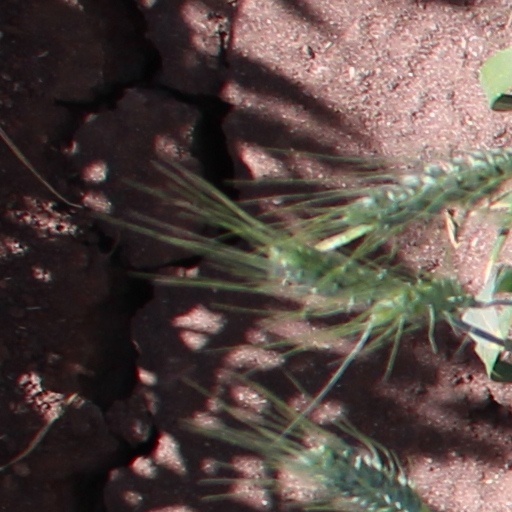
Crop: wheat